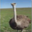
Label: bird